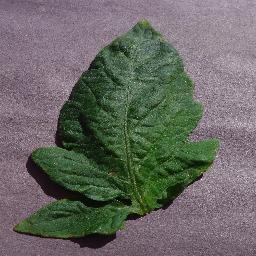
Label: Tomato___Target_Spot